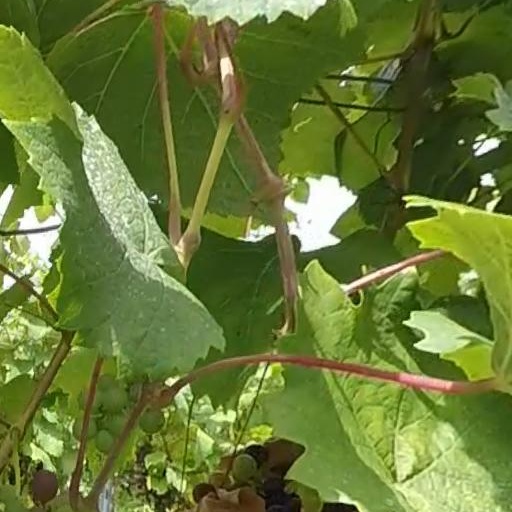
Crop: grape